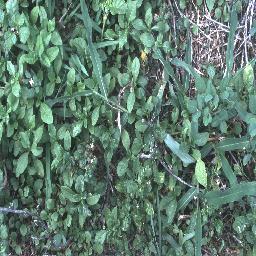
Label: negative